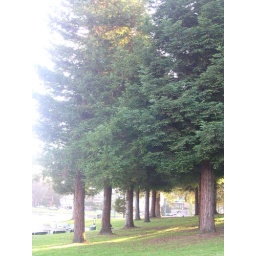
pine trees in the park